List of mammals of Romania

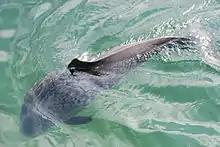
Harbour porpoise

The order Cetacea includes whales, dolphins and porpoises. They are the mammals most fully adapted to aquatic life with a spindle-shaped nearly hairless body, protected by a thick layer of blubber, and forelimbs and tail modified to provide propulsion underwater.